Buruji Kashamu

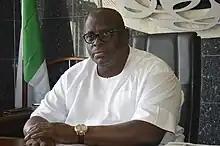
Senator Kashamu

Buruji Kashamu (19 May 1958 – 8 August 2020) was a Nigerian politician who served as a Senator representing Ogun East in the 8th National Assembly. Ogun East covers eleven local government areas: Ijebu North East, Ijebu North, Ijebu-Ode, Ijebu East, Ikenne, Odogbolu, Remo North, Sagamu, and Ogun Waterside. Senator Kashamu was the vice-chairman of the Senate Committee on States and Local Government.